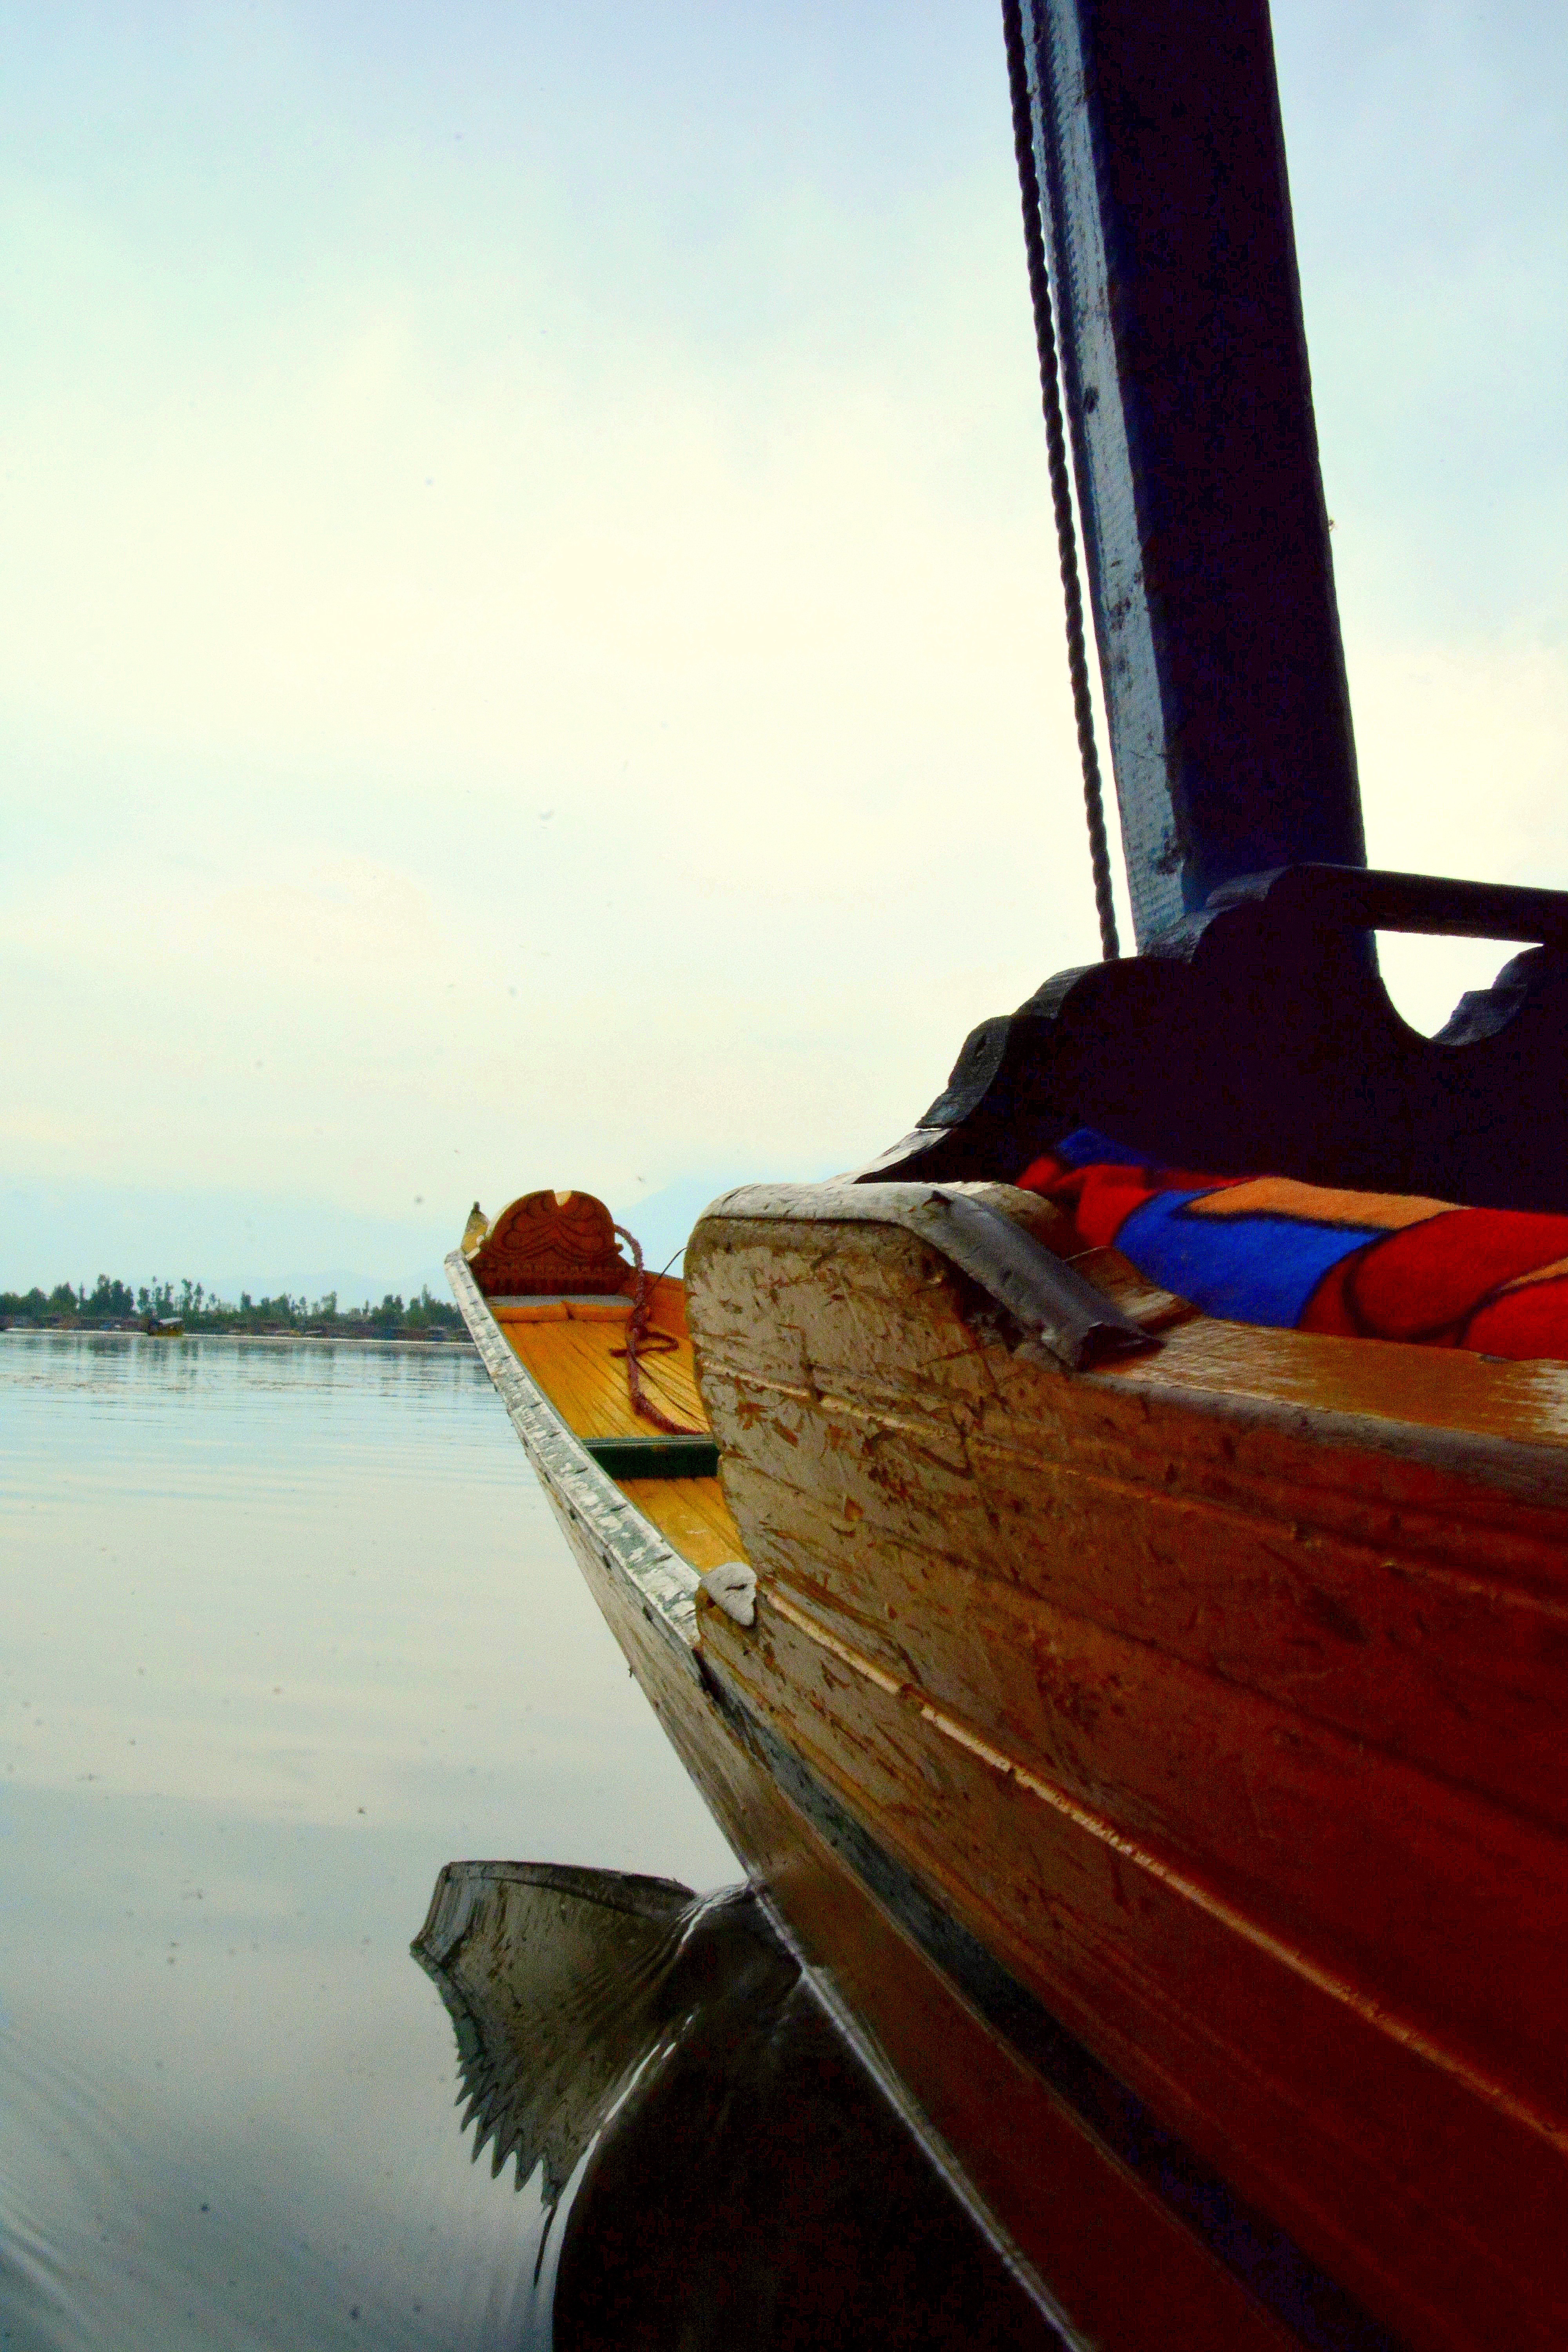
sea, coast, ocean, sunset, boat, ship, reflection, vehicle, sailboat, sail, watercraft